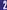
Number: 2